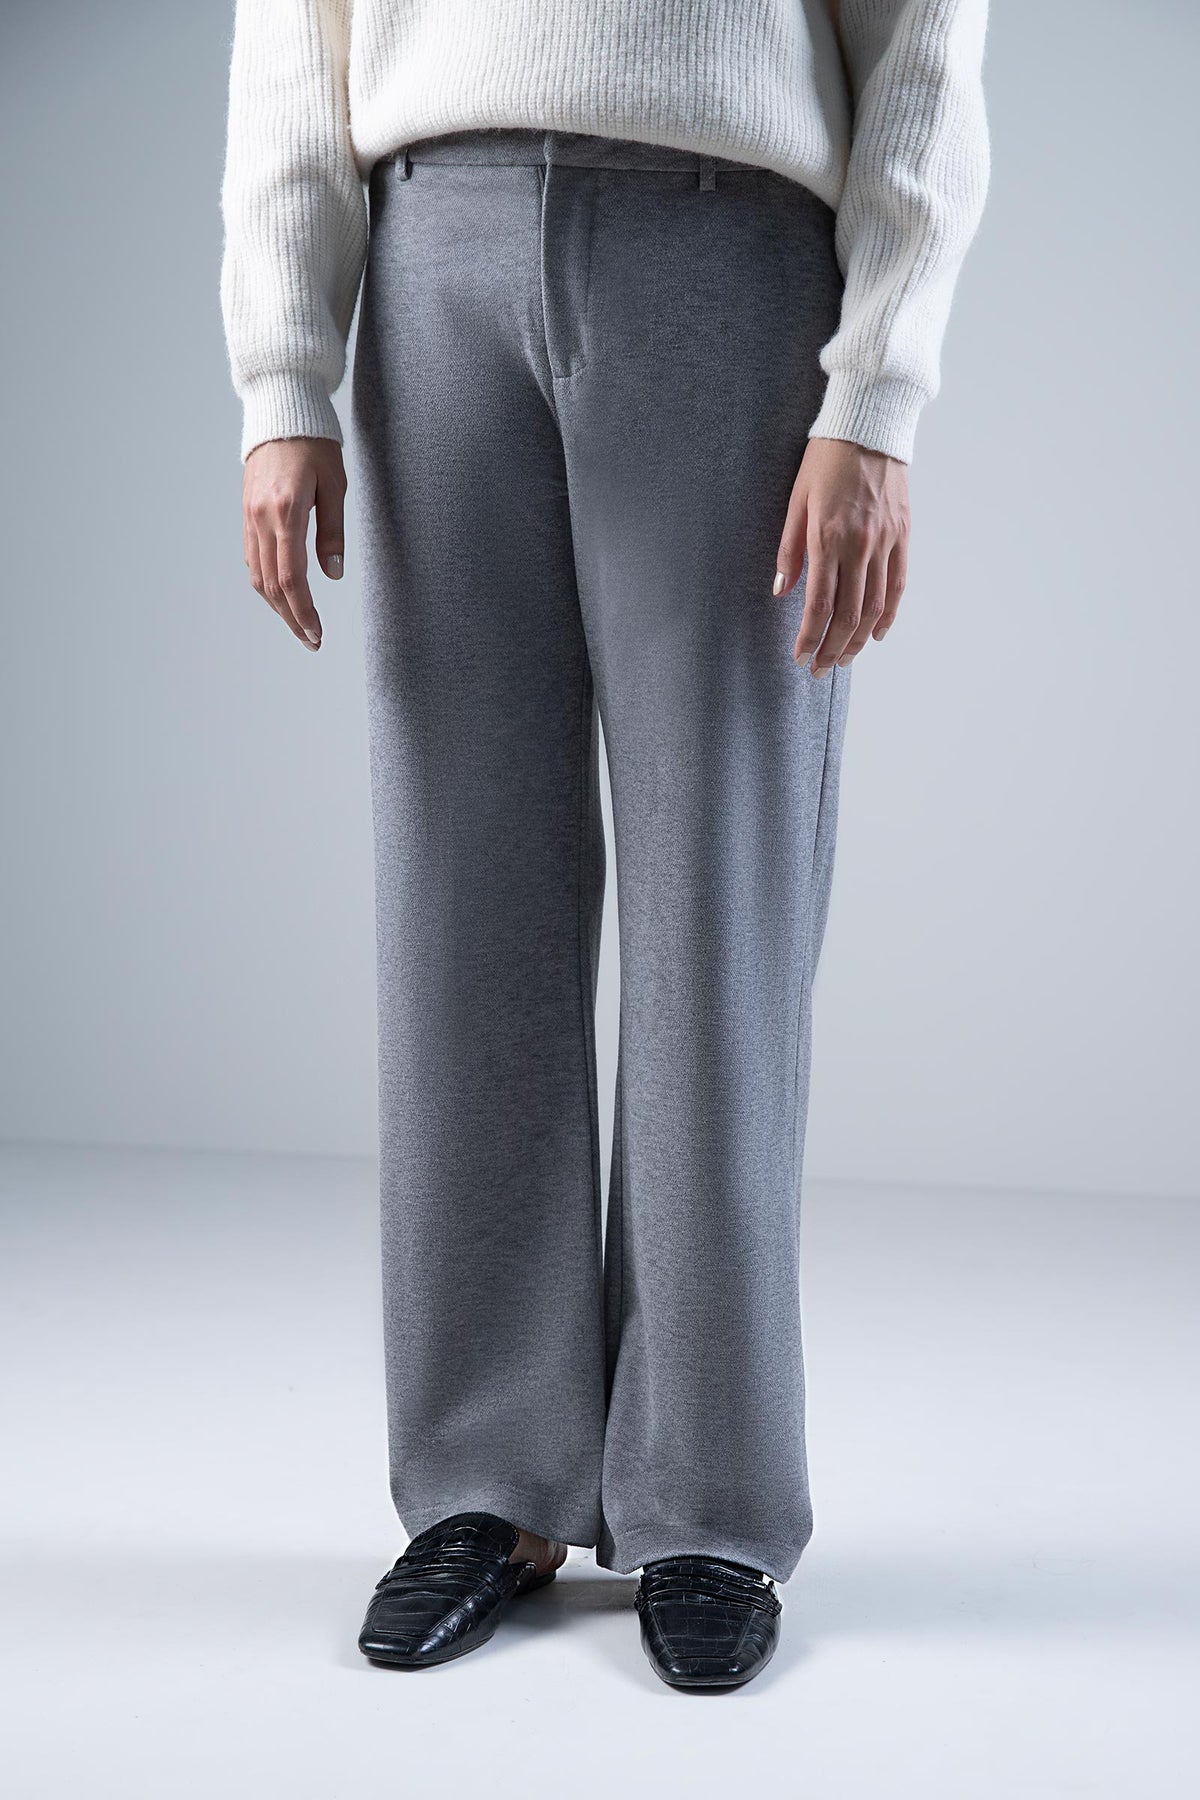
grey wide leg pants